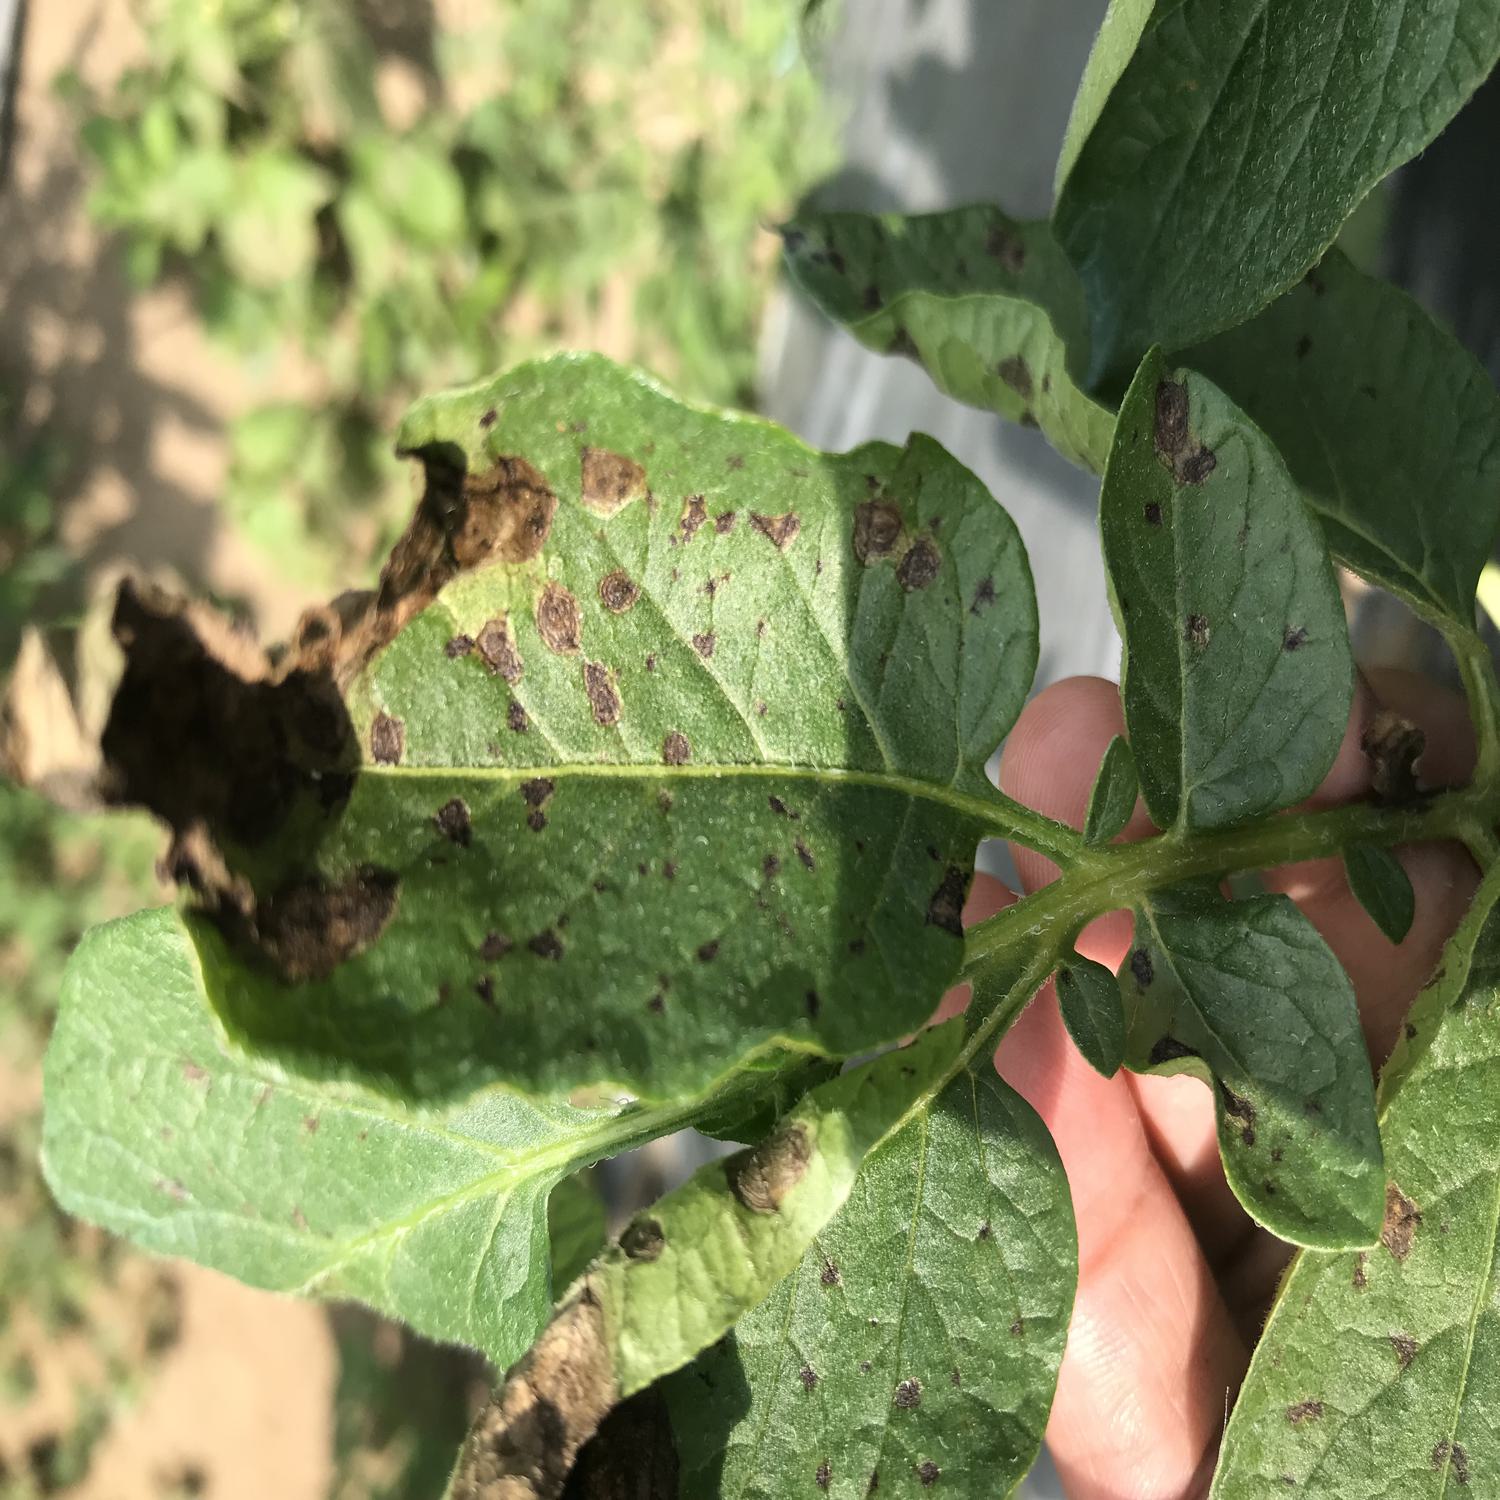
Label: Fungi